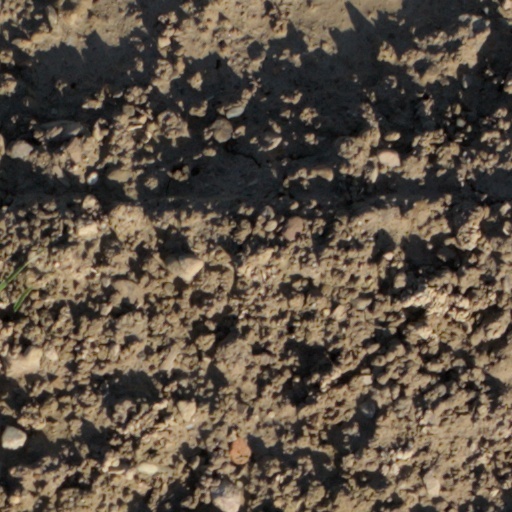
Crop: wheat